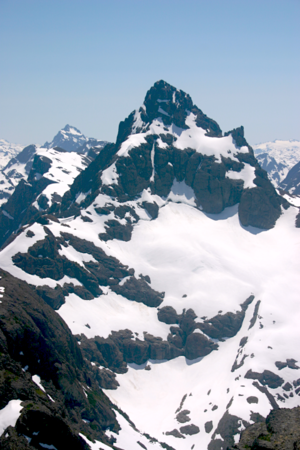
Le mont Elkhorn est une montagne située dans l'île de Vancouver, dans la province canadienne de Colombie-Britannique. Avec une altitude de 2 195 m, il est le deuxième plus haut sommet de l'île après le Golden Hinde dont il est distant de 15 km. Il est situé dans le parc provincial Strathcona à 24 km au nord-est de Gold River. Il est aussi surnommé Strathcona's Matterhorn en référence à sa forme qui évoque le Cervin.